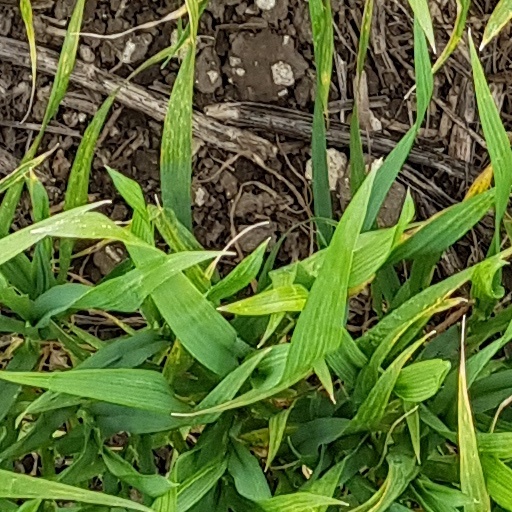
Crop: wheat